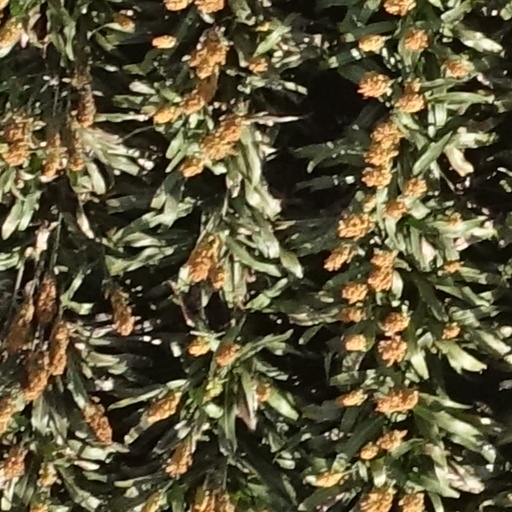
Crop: sorghum